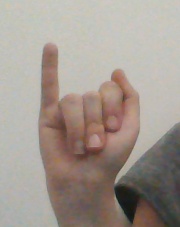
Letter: meem